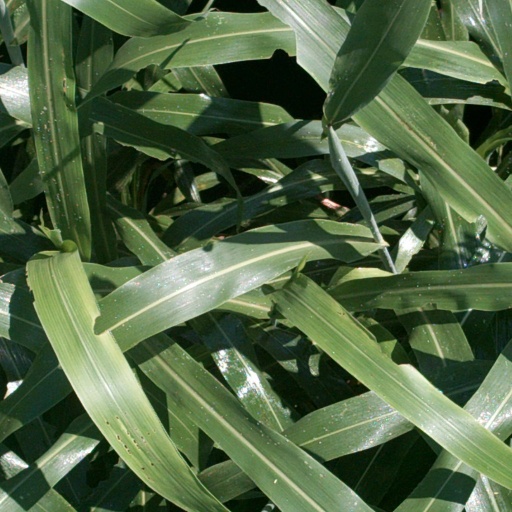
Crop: sorghum